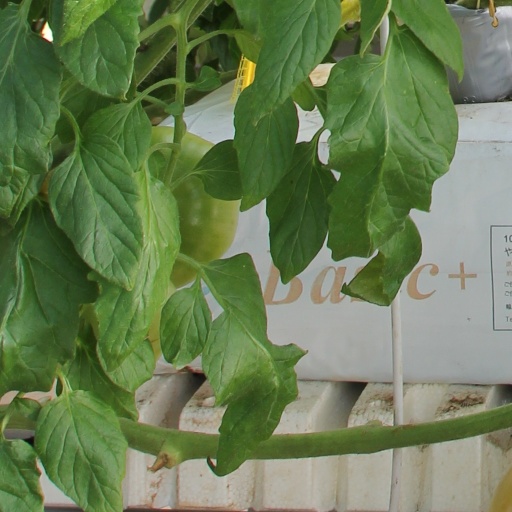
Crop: tomato